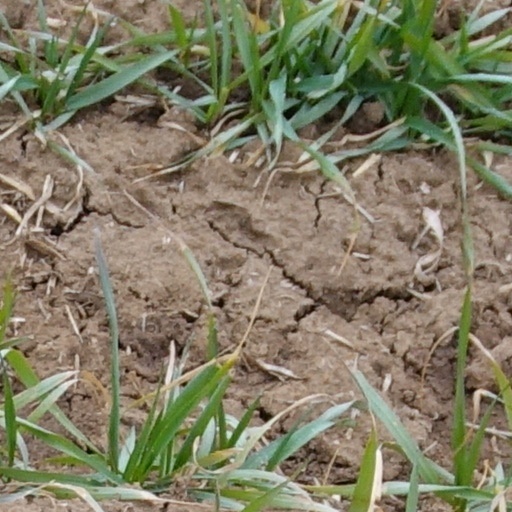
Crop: wheat